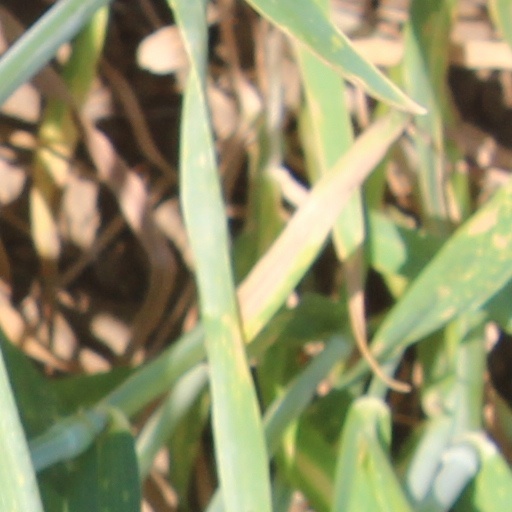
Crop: wheat